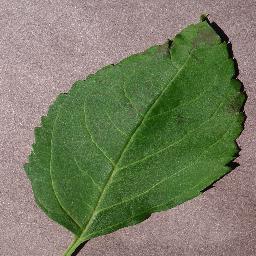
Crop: cherry
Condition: (including_sour)_healthy